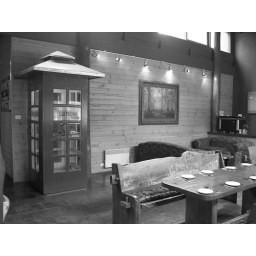
This phone box is in the diningroom at a winery. It is still working.